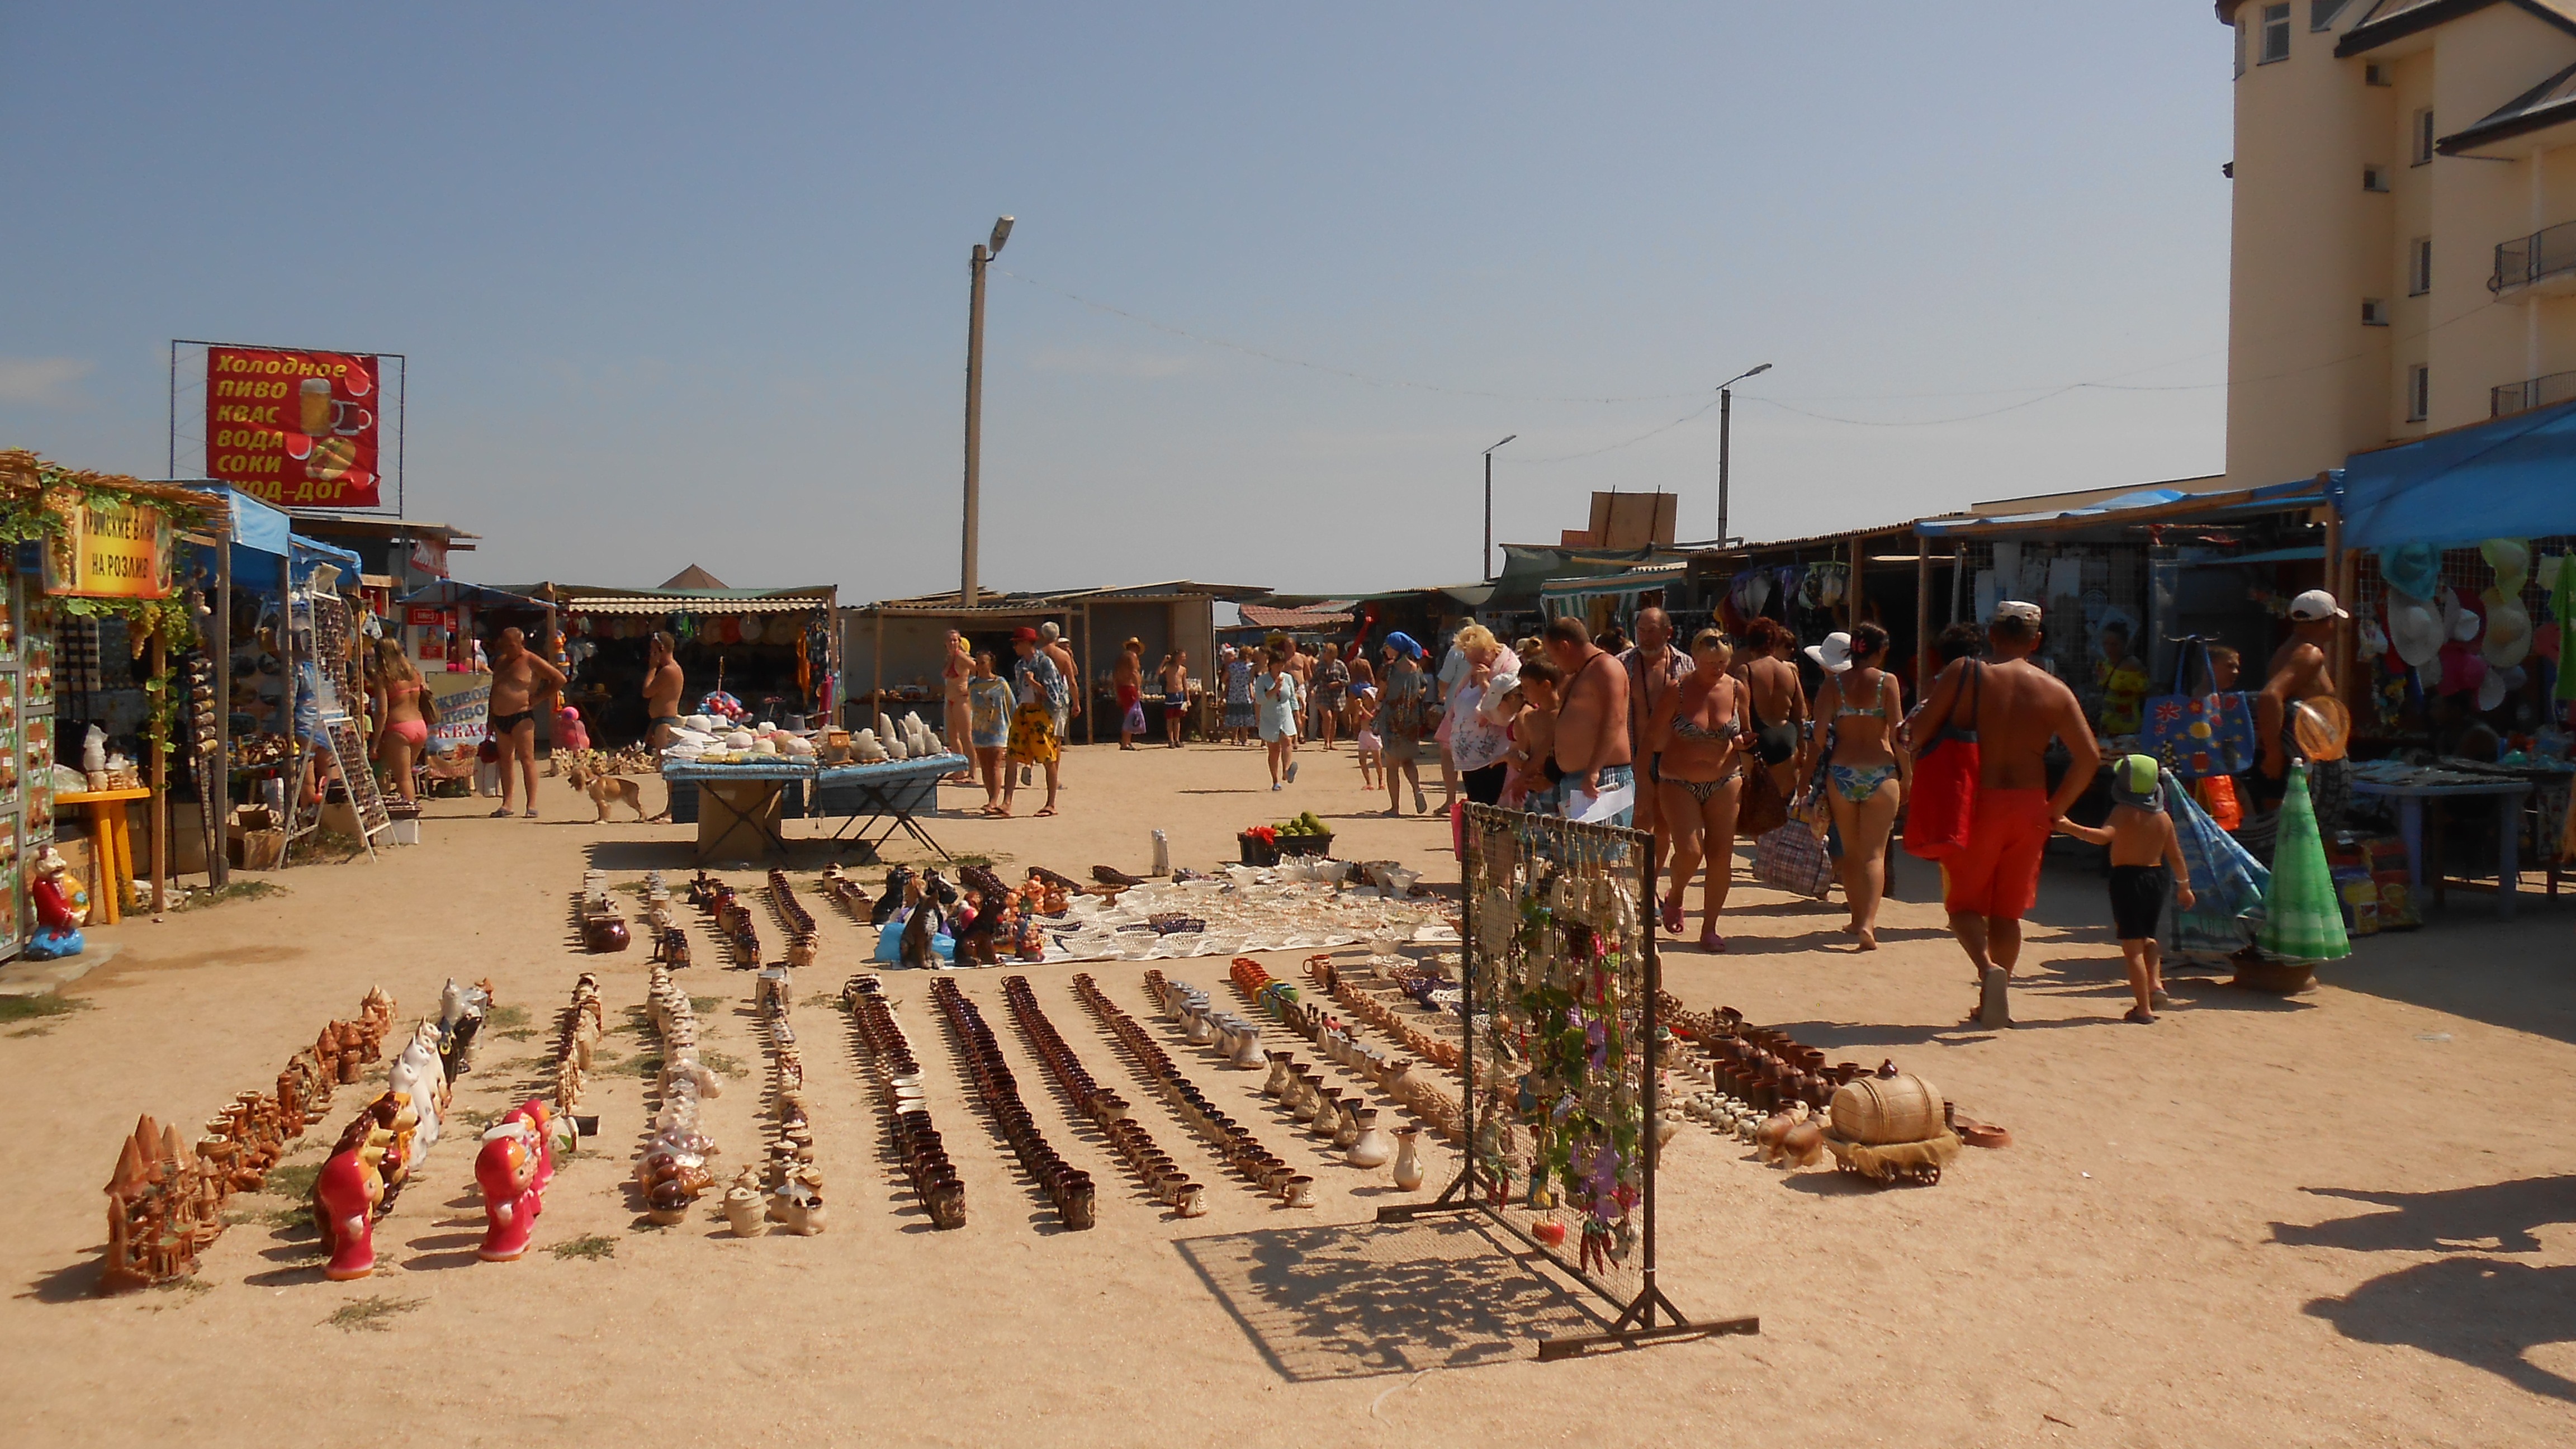
boardwalk, walkway, bazaar, market, public space, search, azov arabatskaya strelka arrow, the deal